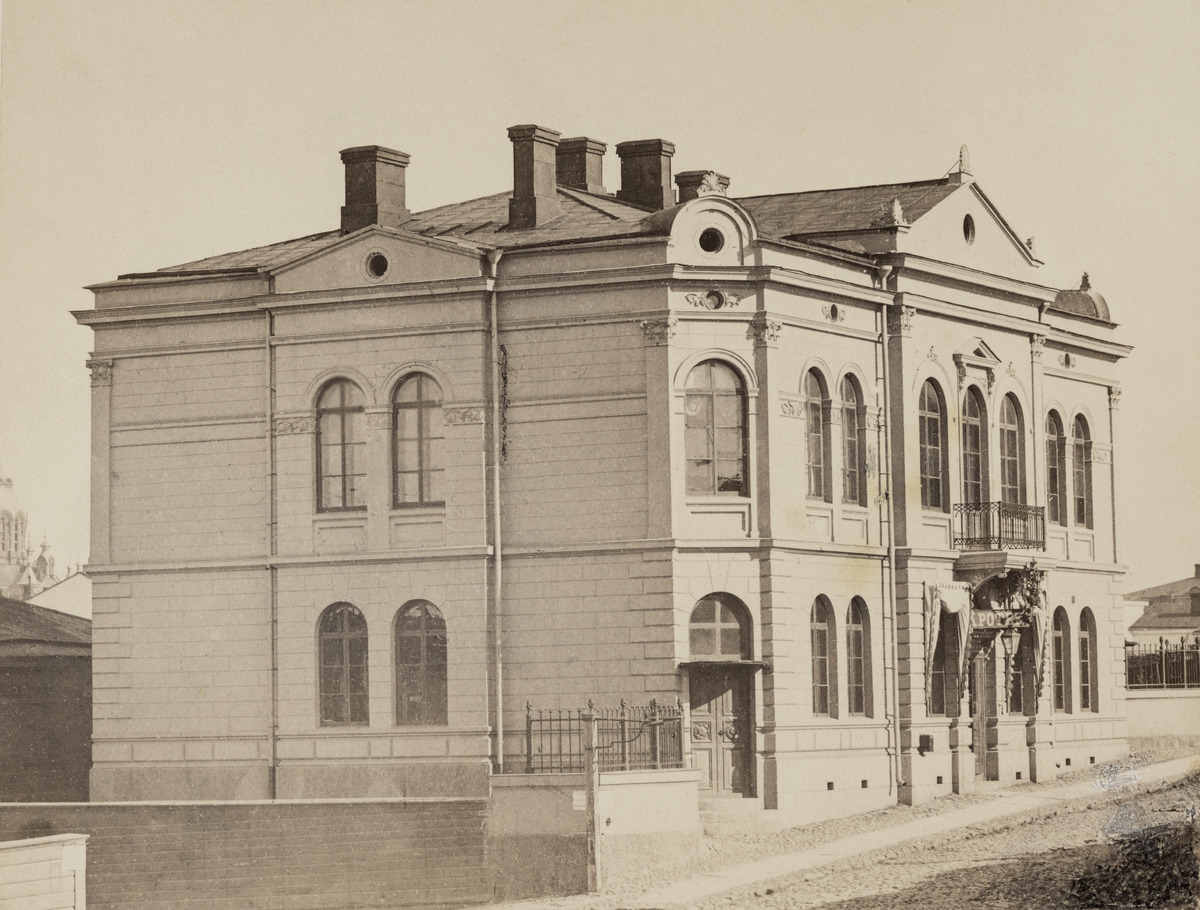
Nikolainkatu 15 (nykyinen Snellmaninkatu).
sisällön kuvaus: Apteekki, jonka 1880-luvulla omisti apteekkari Nordström. Julkisivun parvekkeen alapuolella näkyy teksti Apotek. Kuva on julkaistu vuonna 1866 teoksessa Album utgifvet af Konstnärsgillet i Helsingfors. mustavalkoinen
Ajankohta: kuvausaika 1865-1866
Paikka: Suomi, Uusimaa, Helsinki, Kruununhaka Helsinki, Snellmaninkatu 15
Aiheet: rakennukset liikerakennukset, apteekit, arkkitehtuuri